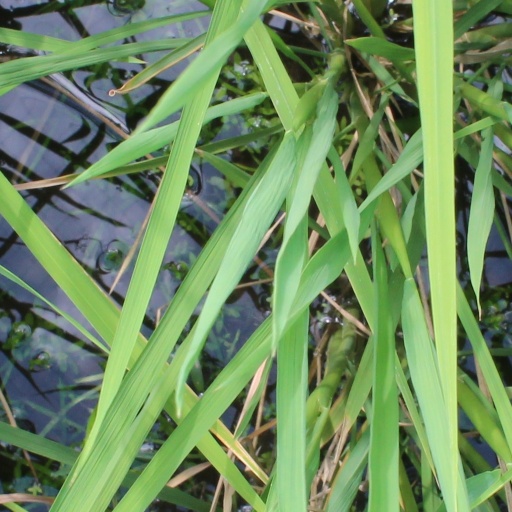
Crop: rice